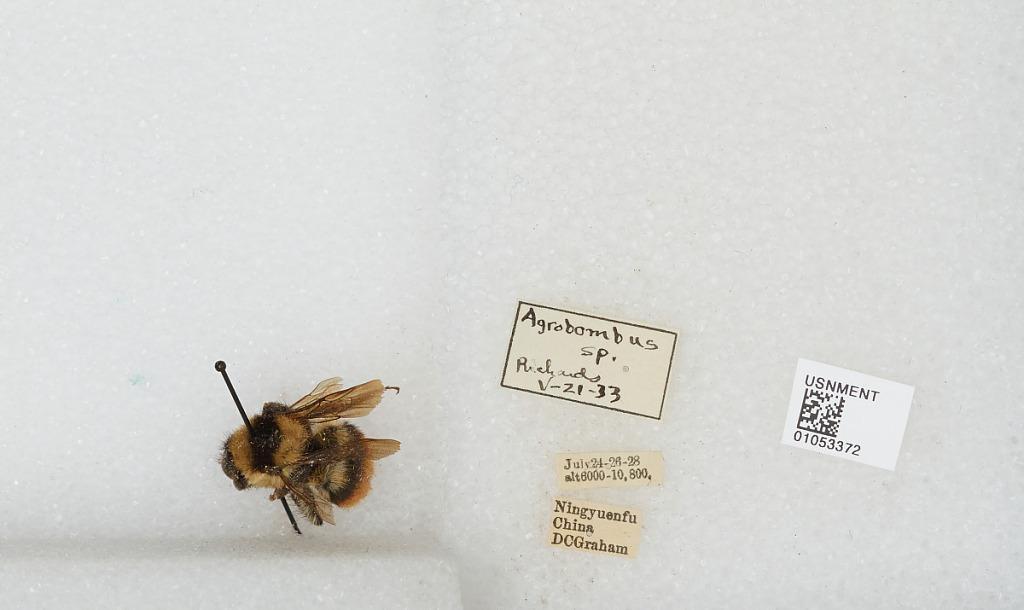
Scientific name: Bombus sp.
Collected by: D. Graham
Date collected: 1928-7-24
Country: China
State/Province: Sichuan
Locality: Xichang